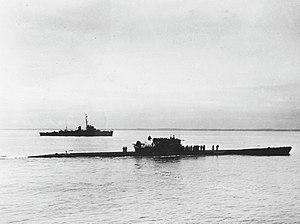
Le Unterseeboot 805 était un sous-marin allemand utilisé par la Kriegsmarine pendant la Seconde Guerre mondiale.